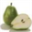
Label: pear